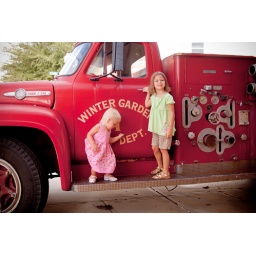
The girls on the old fire truck in downtown Winter Garden.